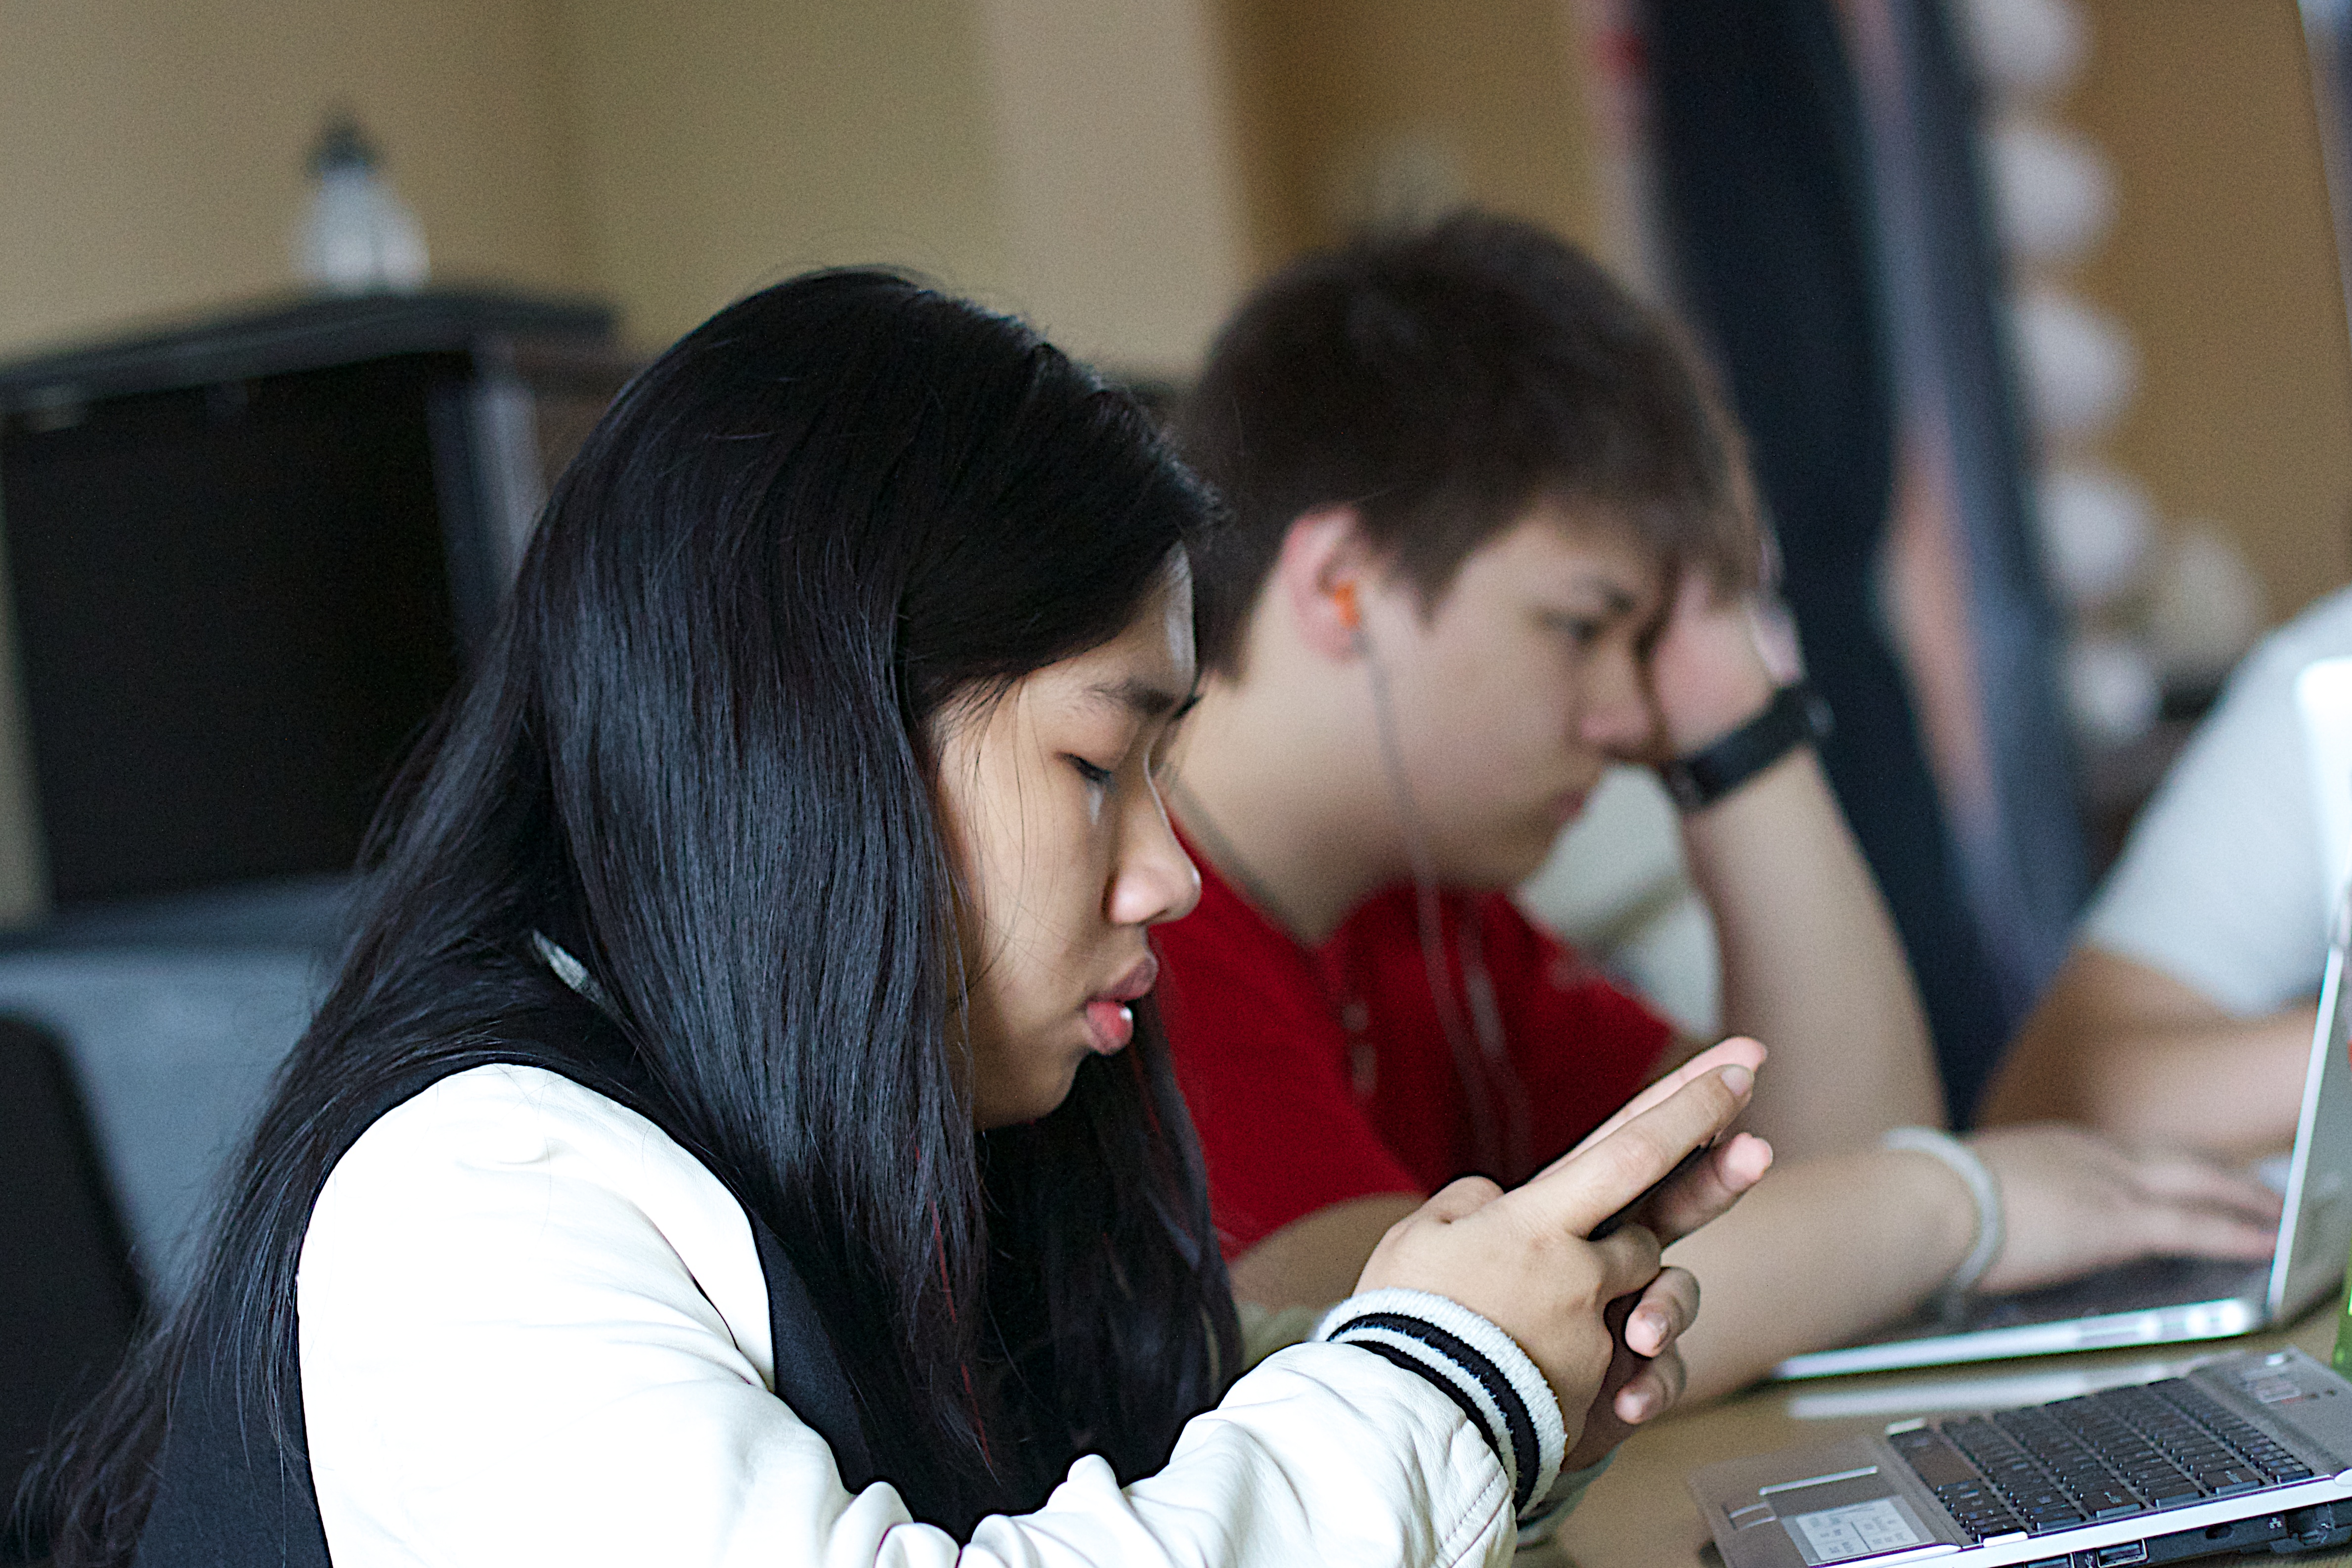
person, student, conversation, education, classroom, learning, flatclass2013, interaction